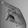
ASL letter: P